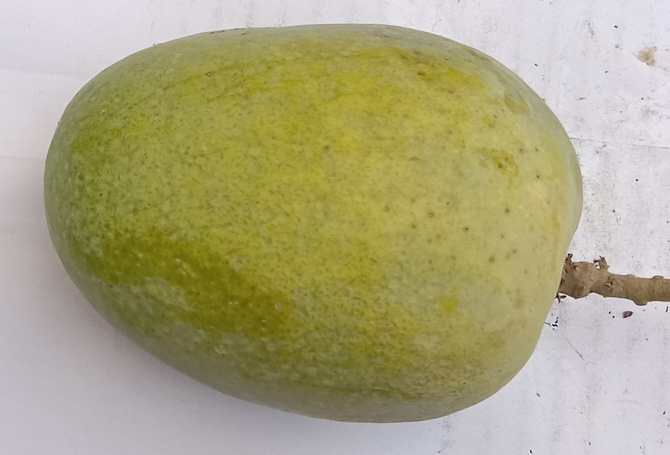
Mango variety: Anwar Ratool